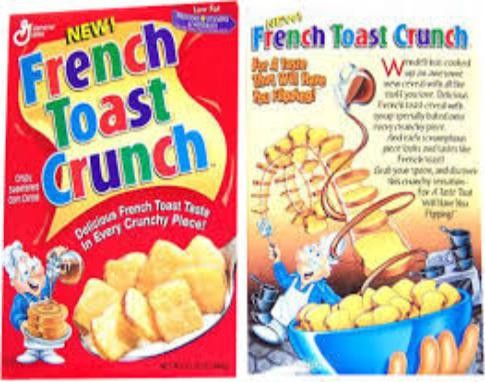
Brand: French Toast Crunch
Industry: Food